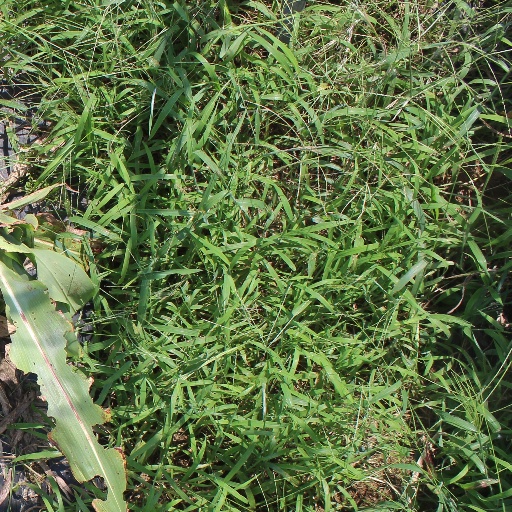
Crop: sorghum